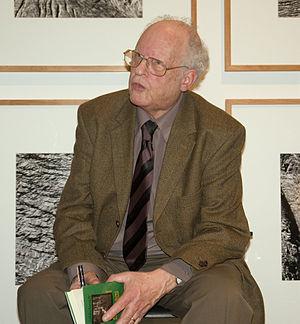
Georges-Arthur Goldschmidt, né le 2 mai 1928 à Reinbek près de Hambourg en Allemagne, est un écrivain et un traducteur français d'origine allemande.